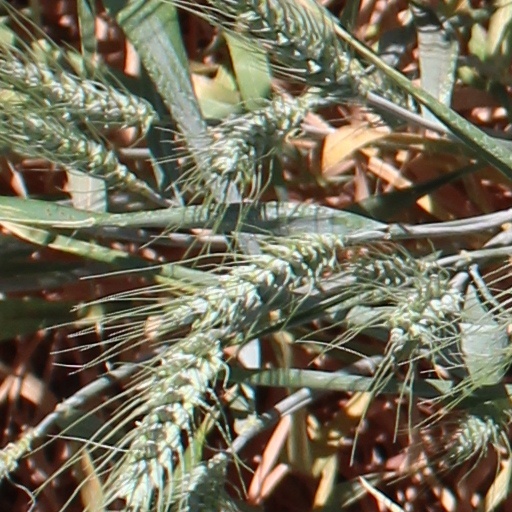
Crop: wheat